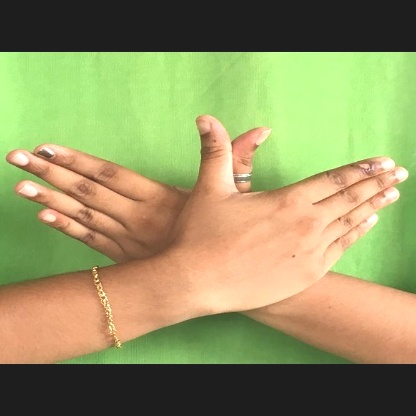
Mudra: Garuda